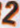
Number: 2